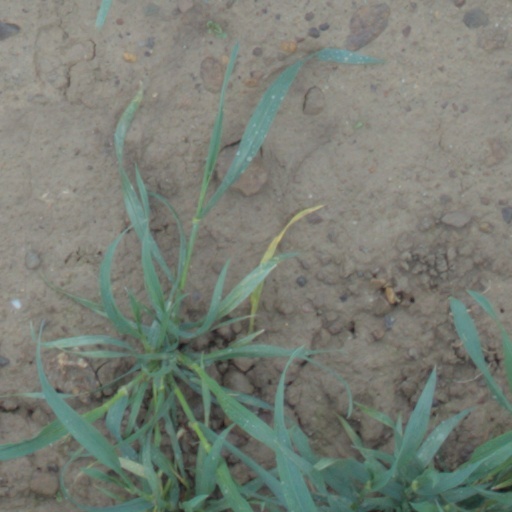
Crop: wheat